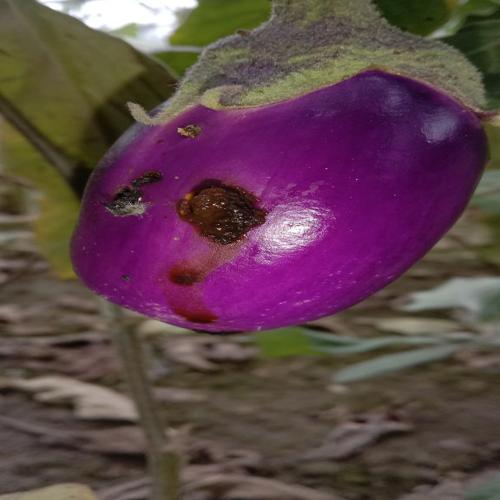
Label: Shoot and Fruit Borer